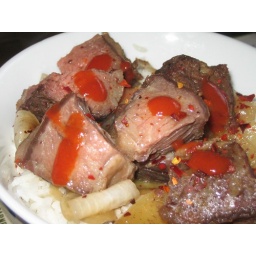
beef short ribs. grilled in oven. marinated in ground cumin, coriander, oyster sauce and fish sauce for 2 days